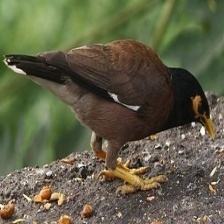
Species: MYNA
Scientific name: ACRIDOTHERES TRISTIS